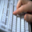
Label: keyboard